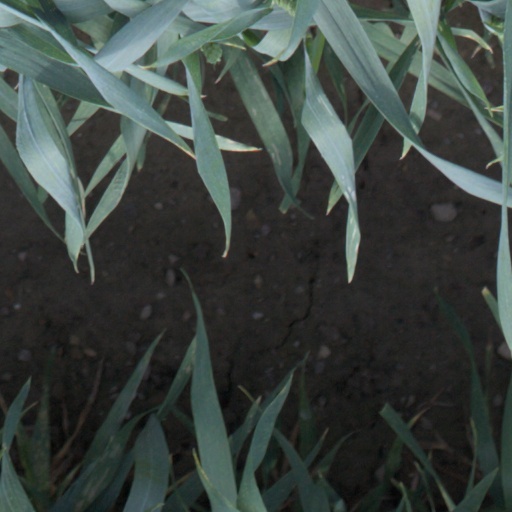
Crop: wheat